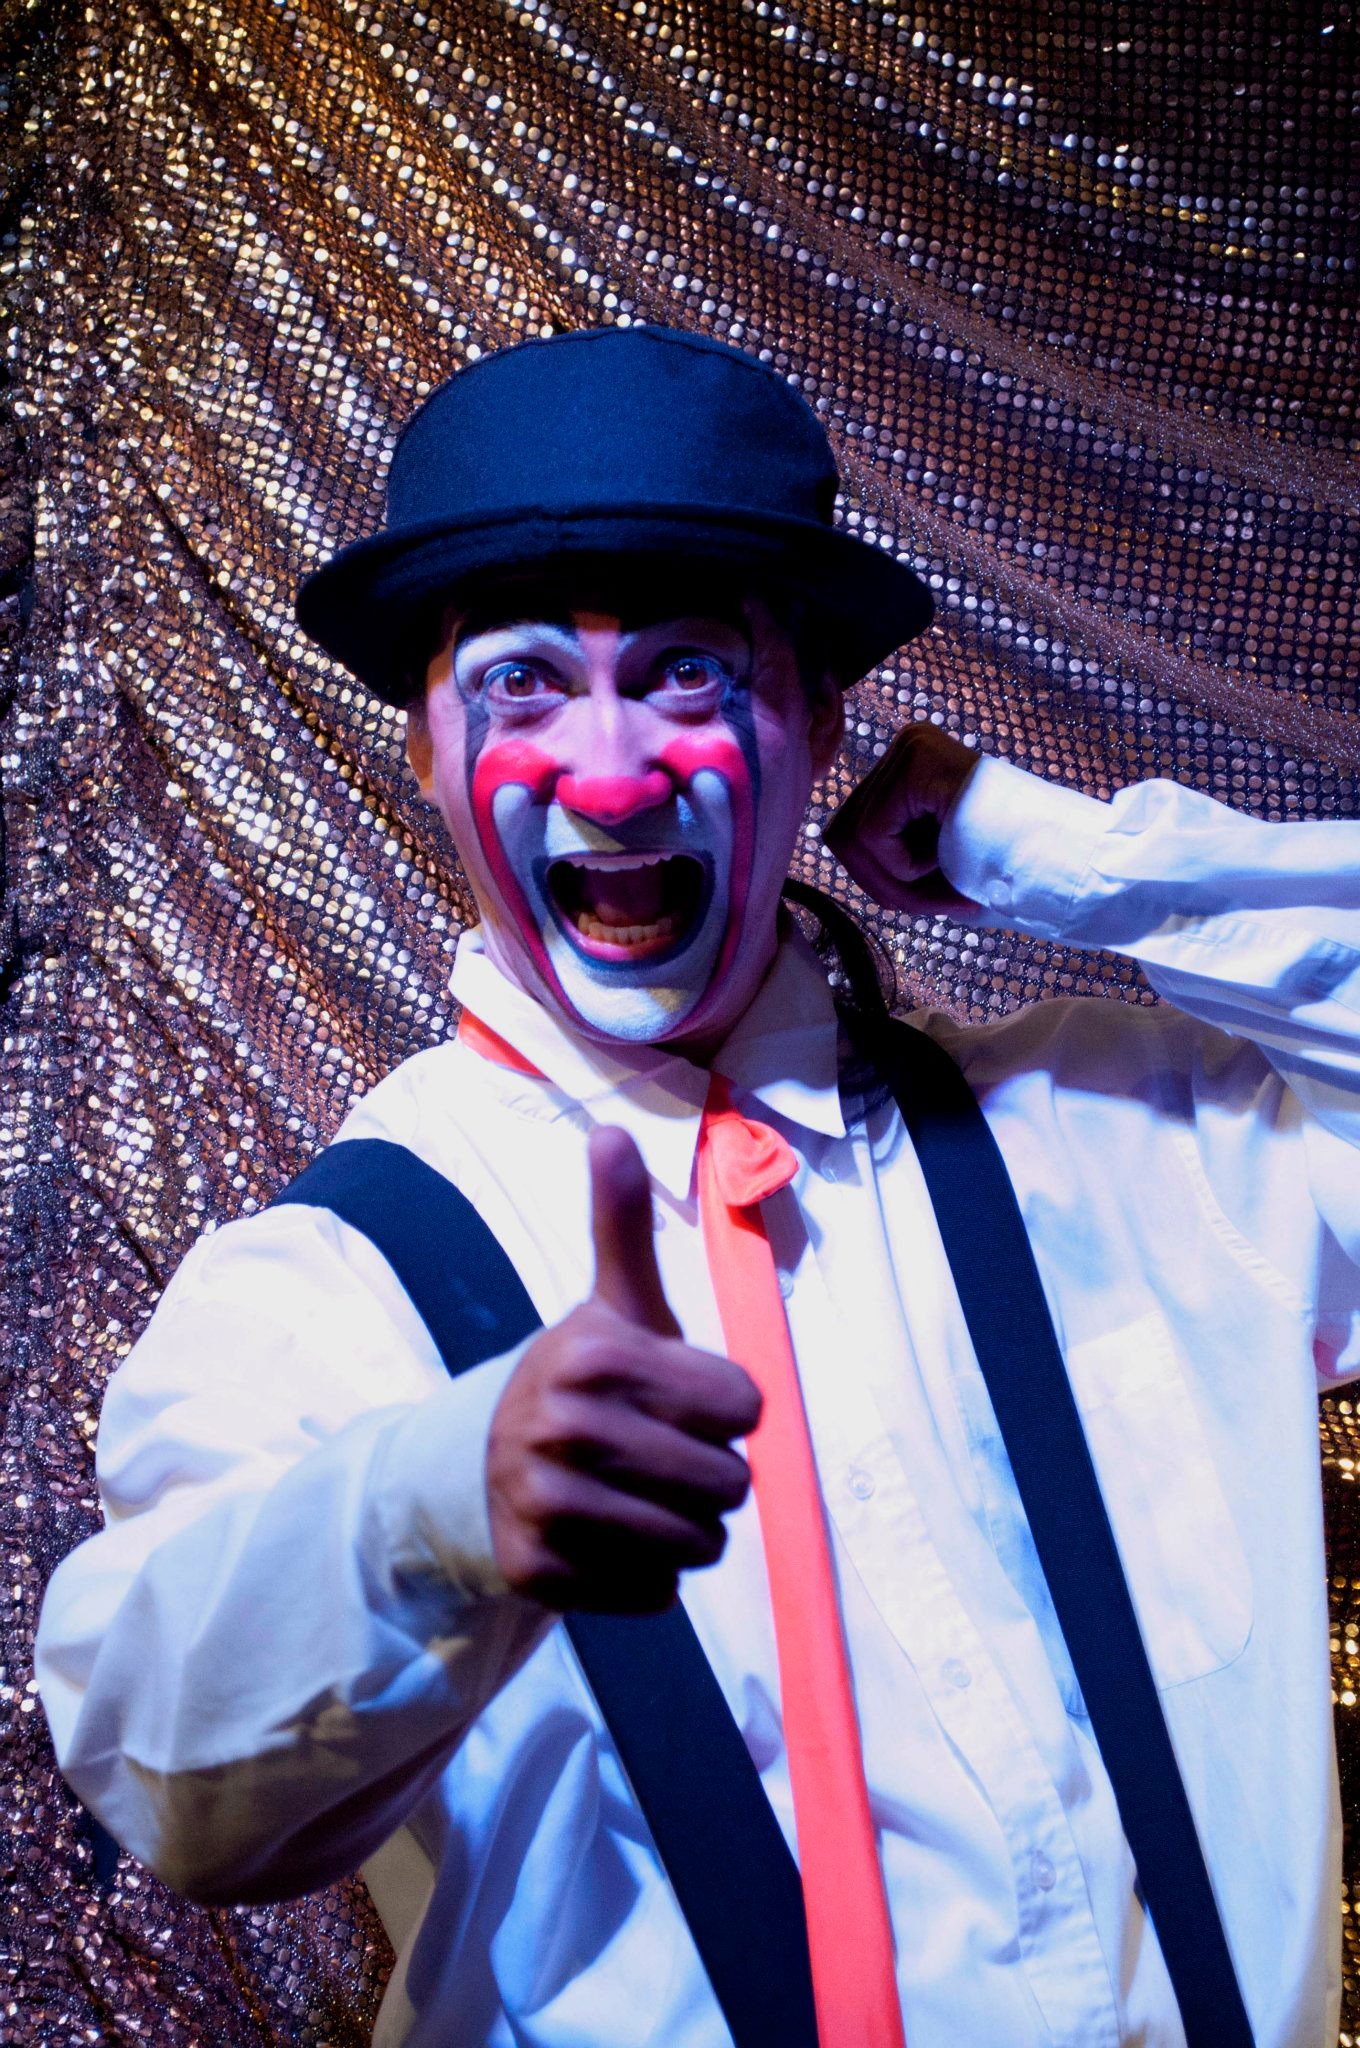
person, blue, playing, musician, profession, clown, festival, happiness, performance, joy, entertainment, performing arts, ale